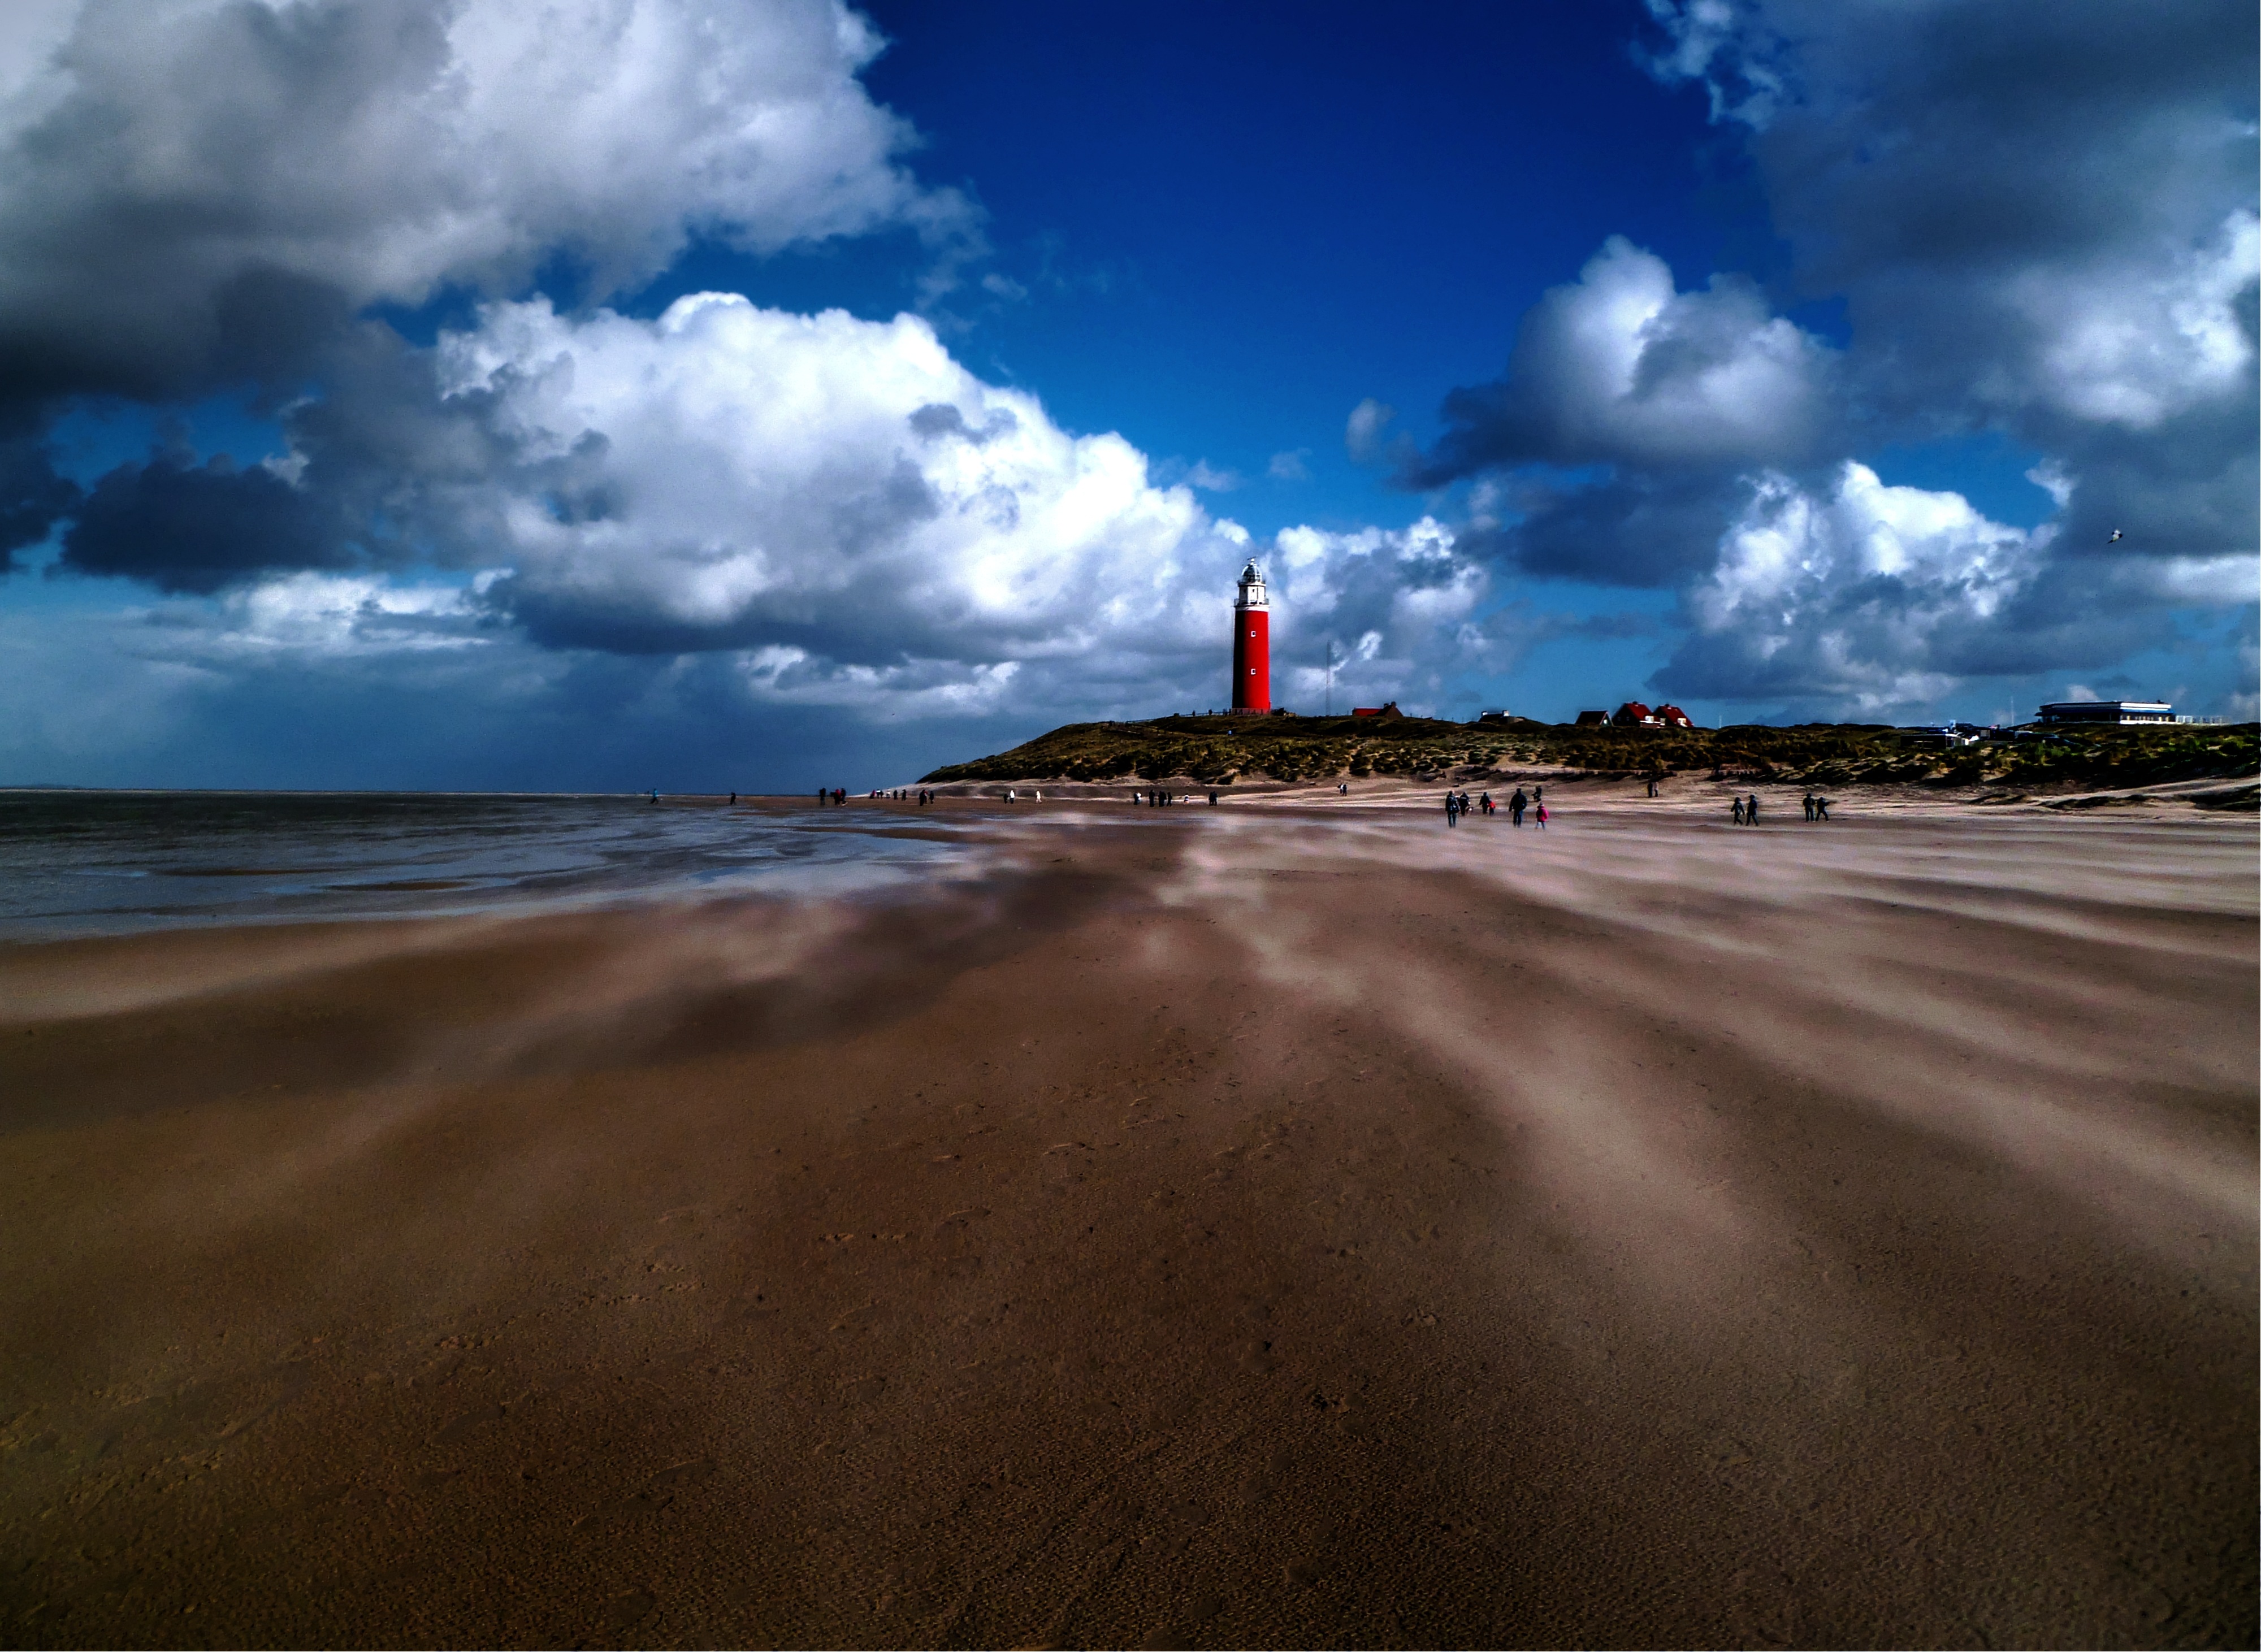
beach, sea, coast, water, sand, ocean, horizon, cloud, lighthouse, people, sky, sunrise, sunset, sunlight, morning, shore, wave, wind, dawn, dusk, evening, tower, bay, body of water, clouds, meteorological phenomenon, wind wave